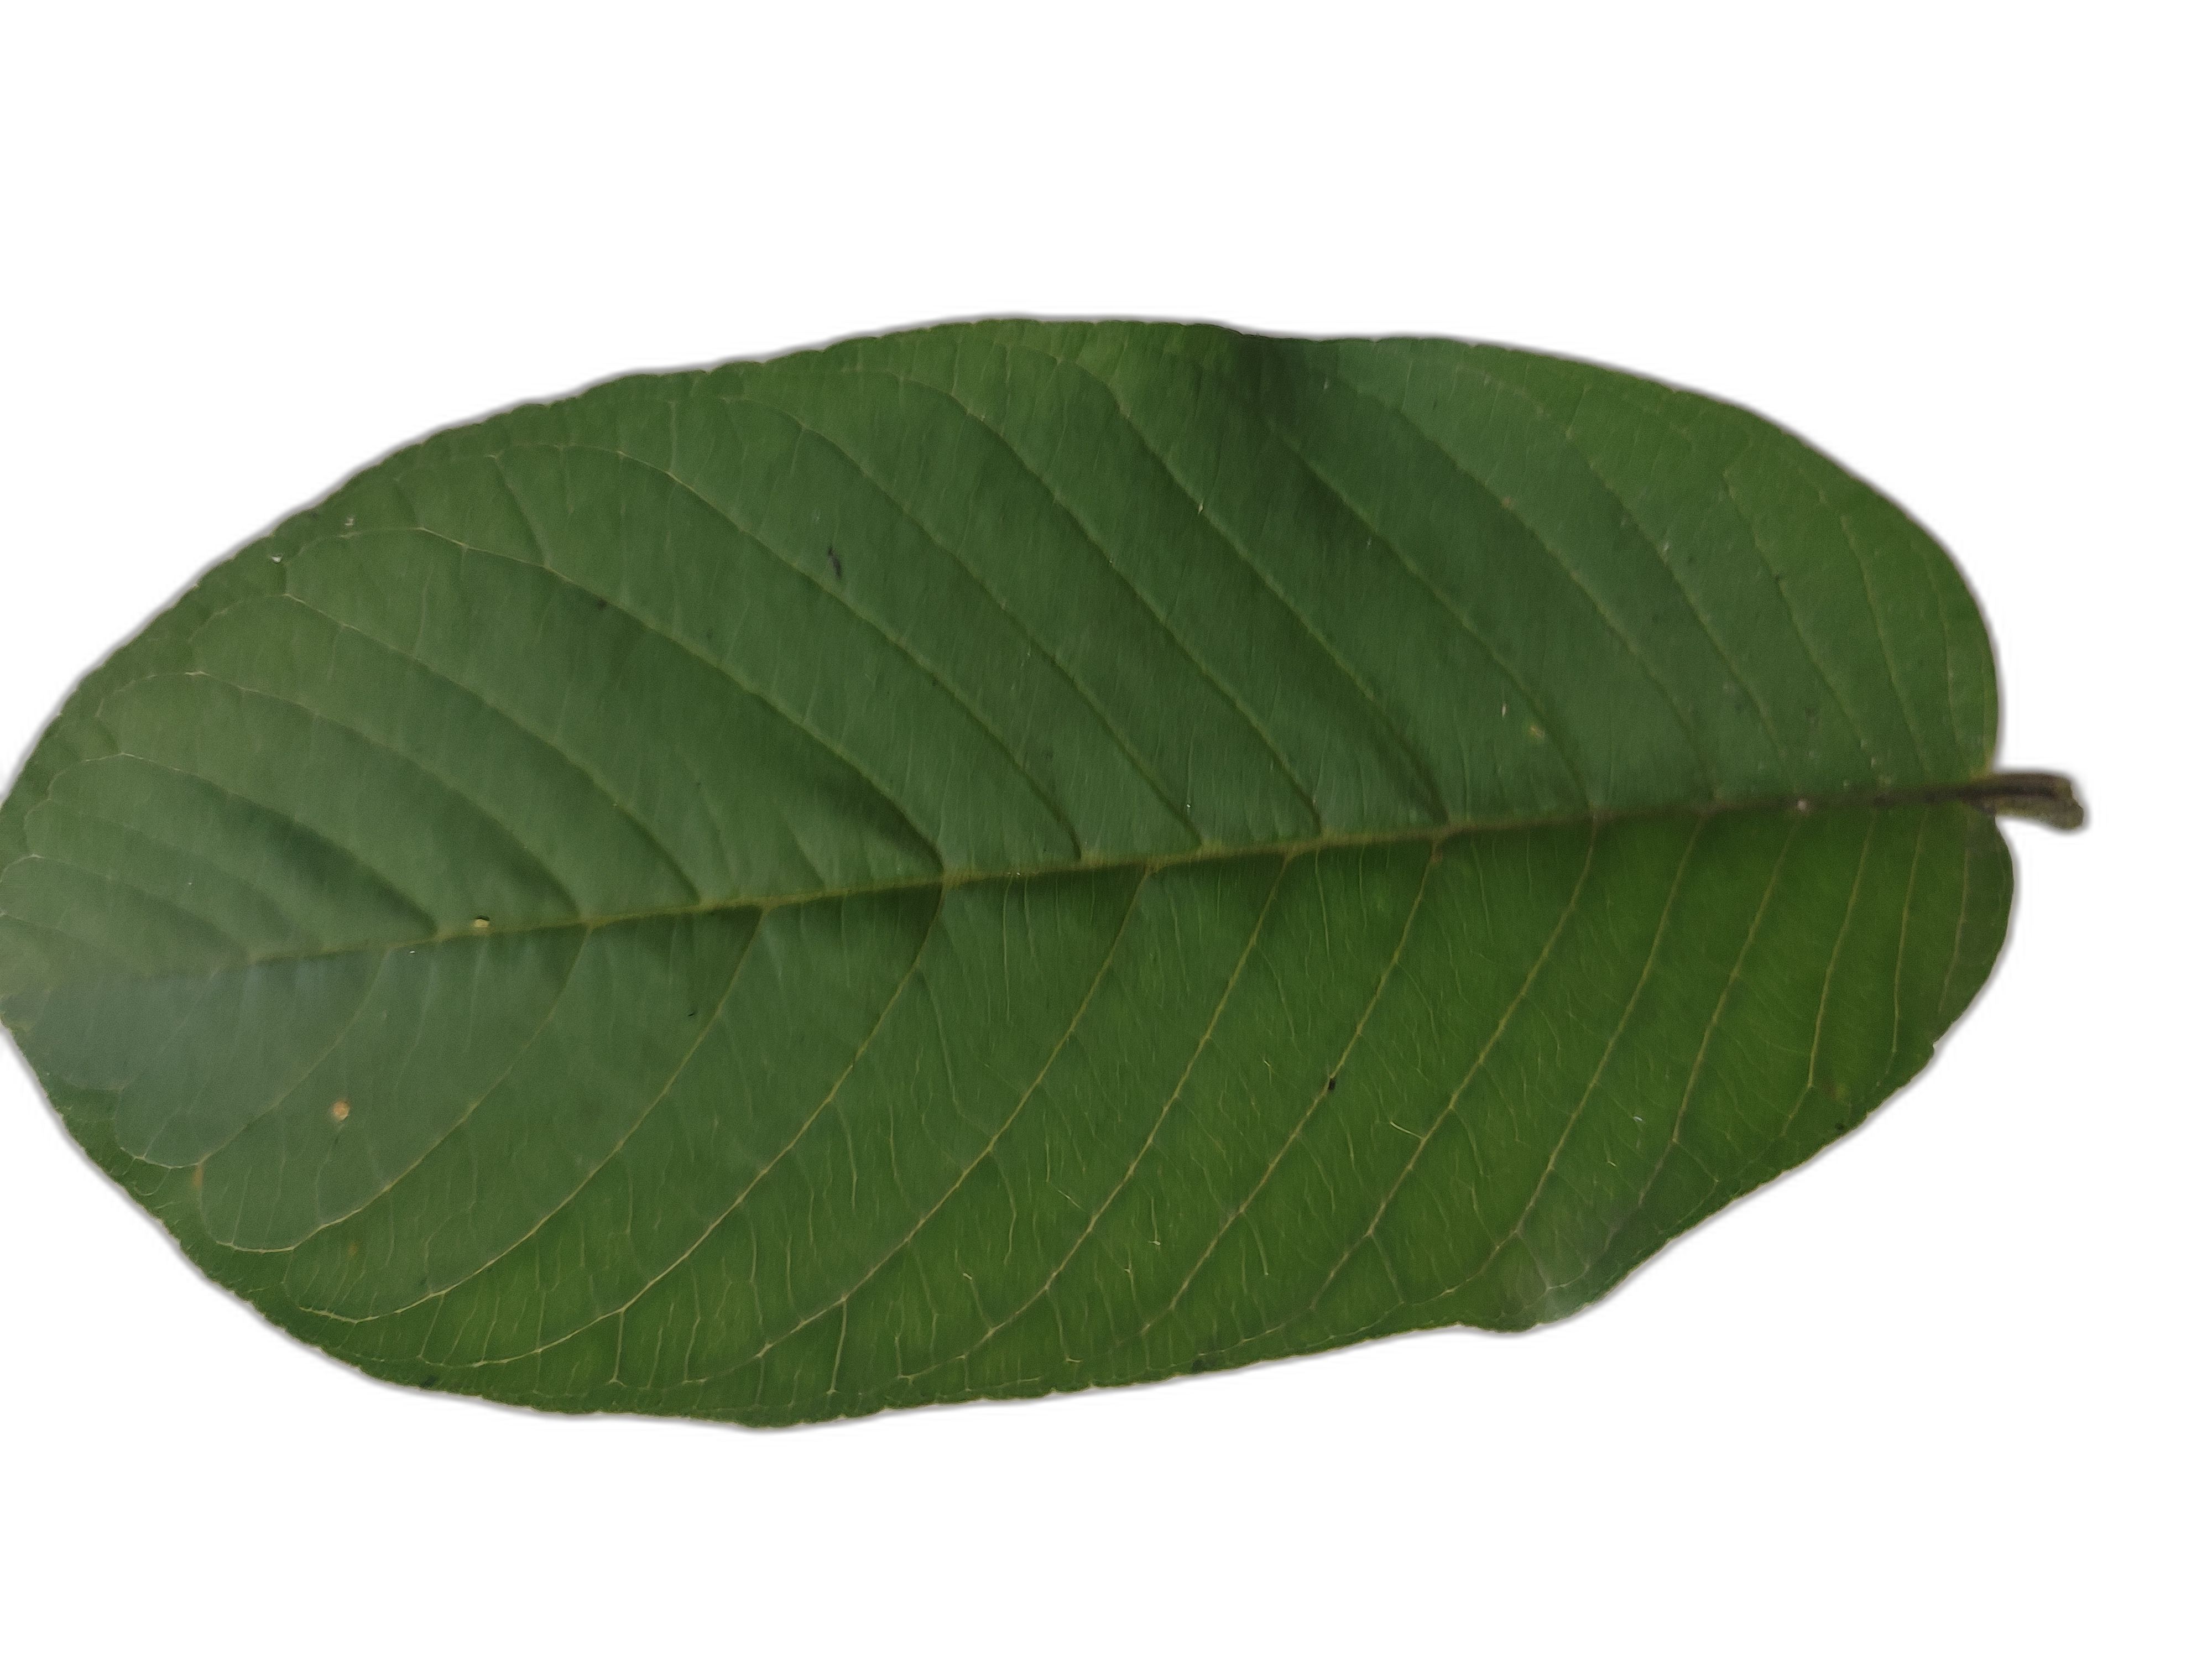
Plant part: leaf
Disease: Healthy